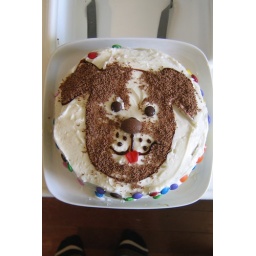
Theo's first birthday cake in honor of one of his first words - dog (sounds like dog-og-gog)